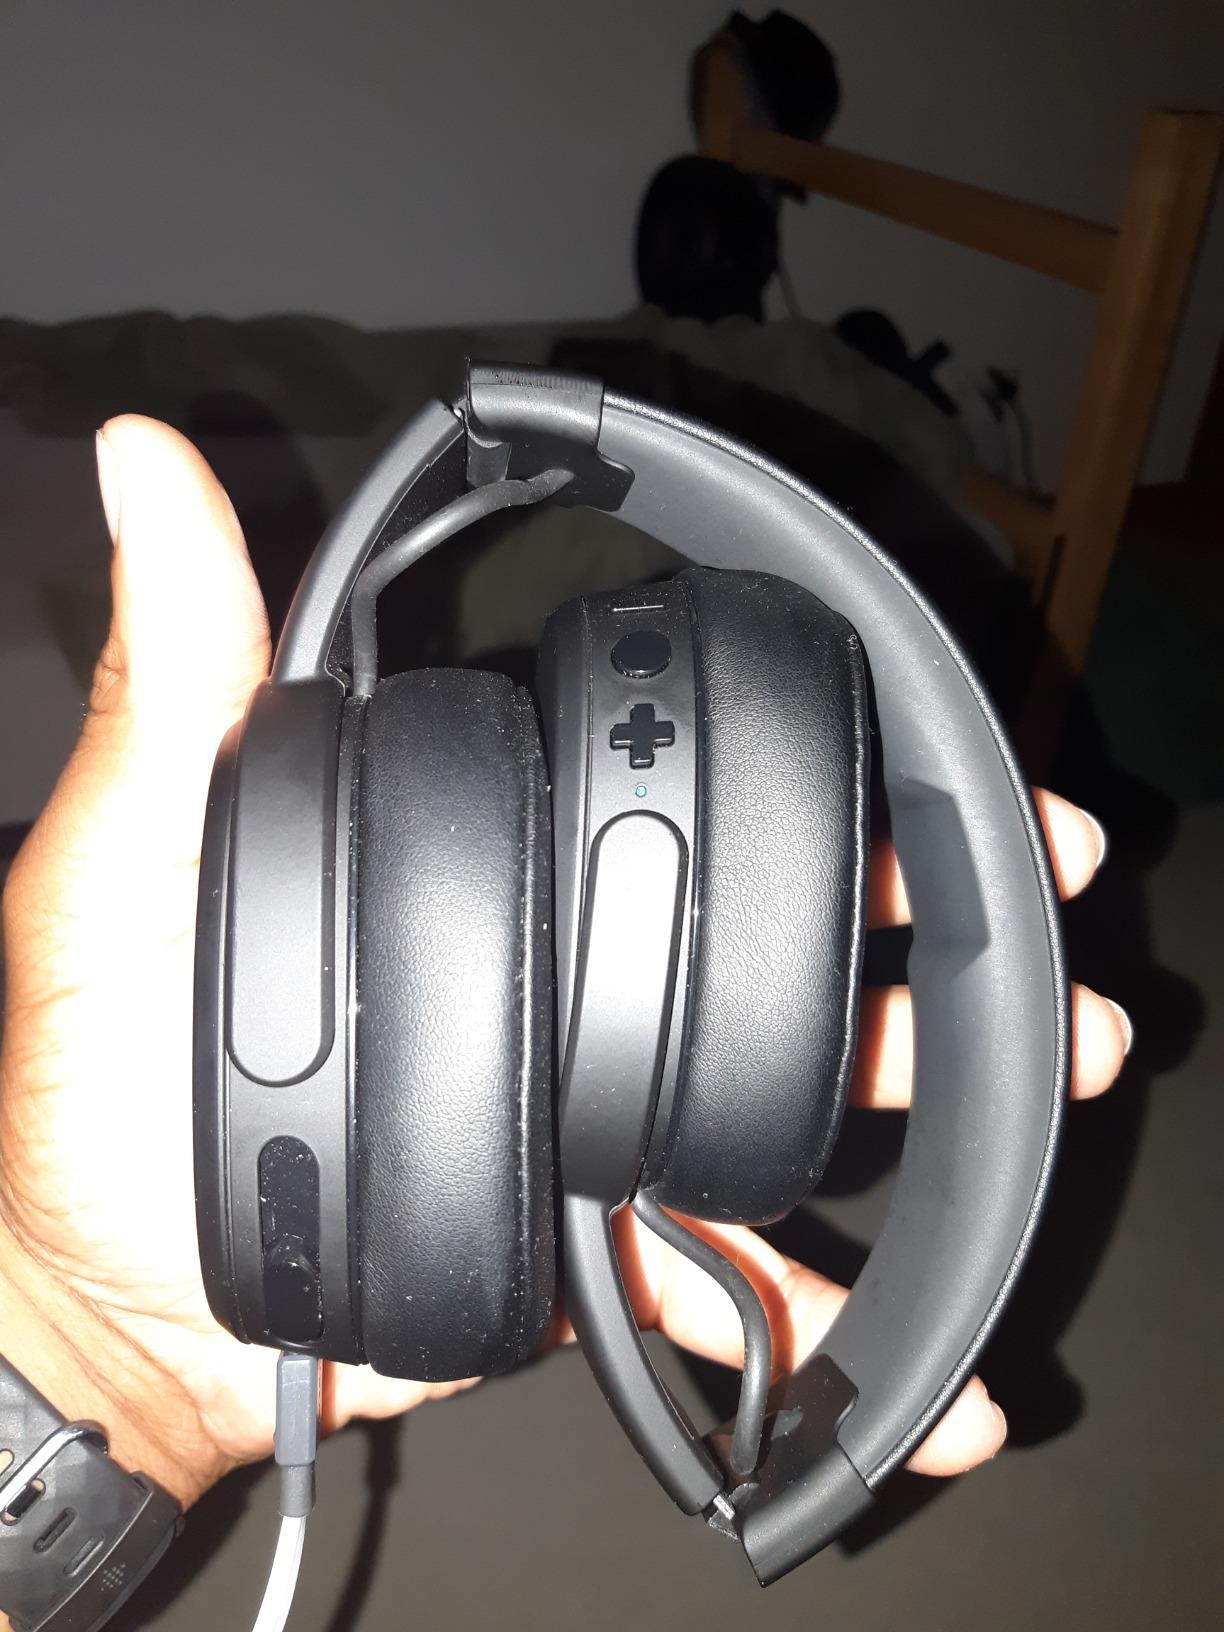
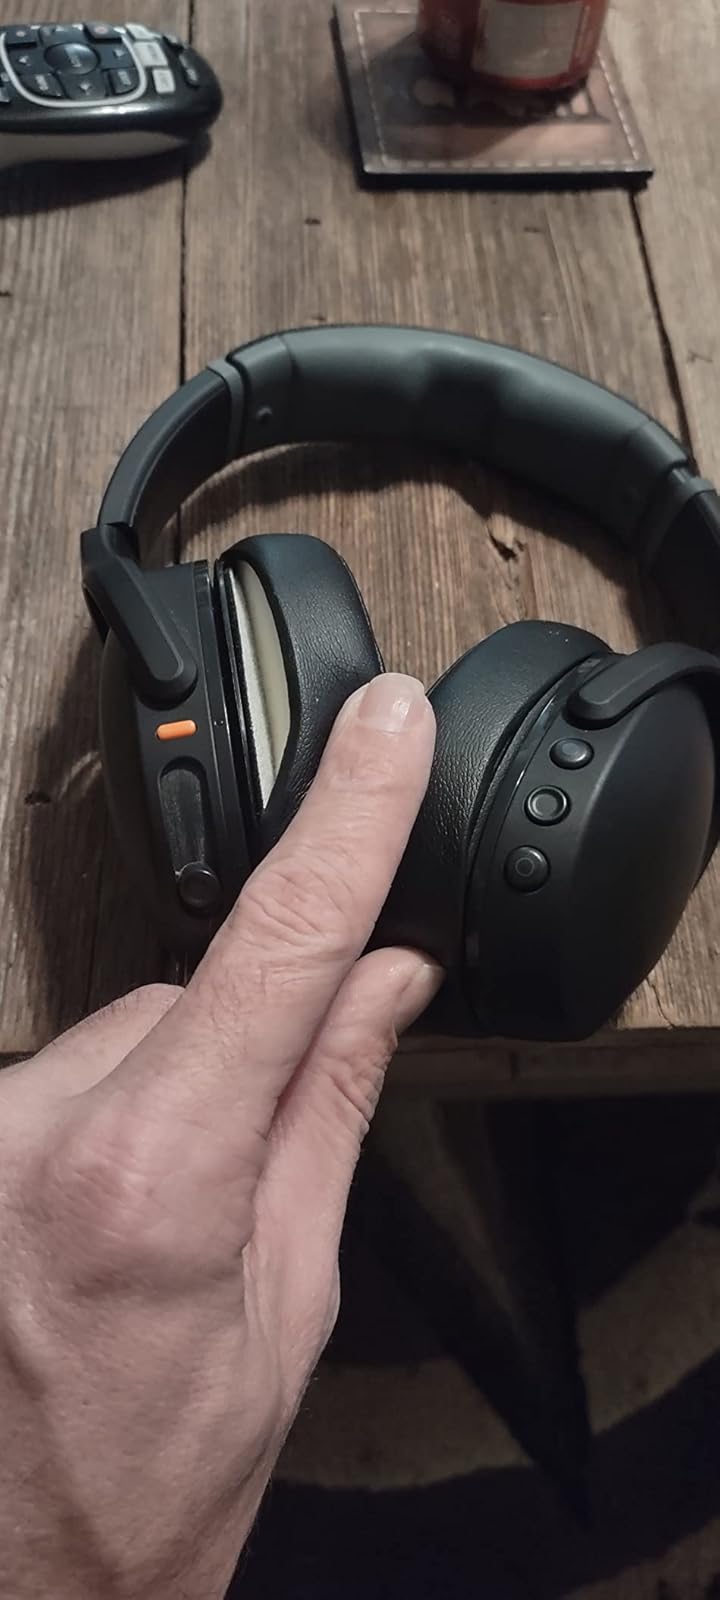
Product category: headphones
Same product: yes